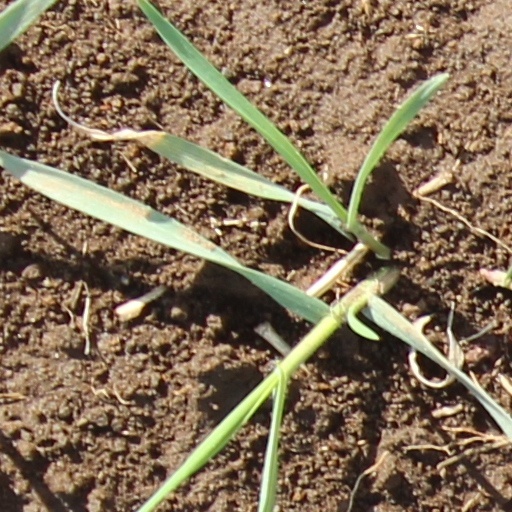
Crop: wheat